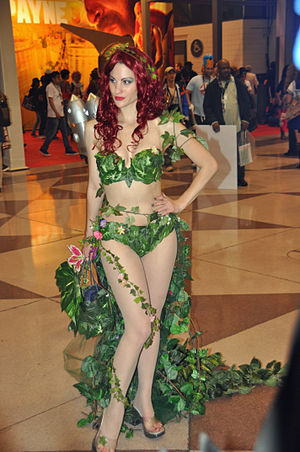
Poison Ivy
Poison Ivy er en fiktiv karakter, der optræder i tegneserier udgivet af DC Comics, hovedsageligt i forbindelse med superhelten Batman. Karakteren blev skabt af Robert Kanigher og Sheldon Moldoff og optrådte første gang i Batman #181. Hendes virkelige navn er Pamela Lillian Isley.